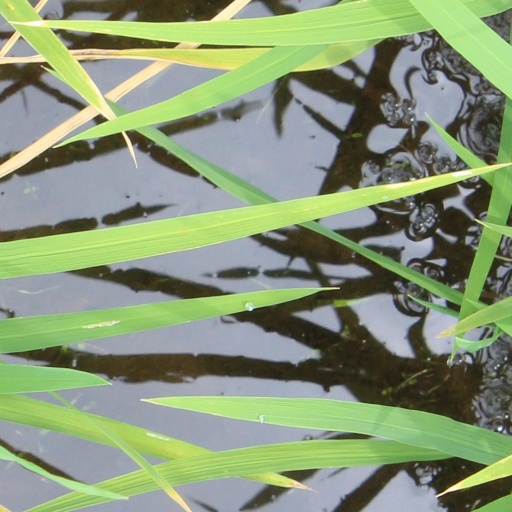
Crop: rice